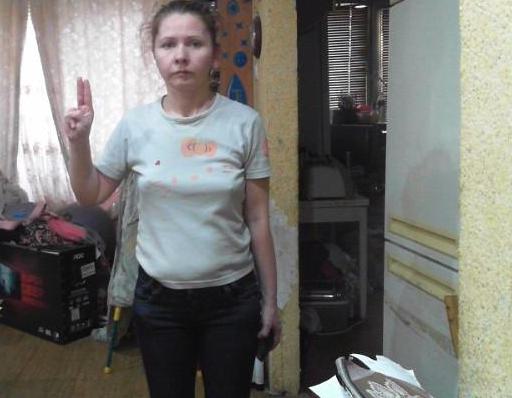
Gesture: no_gesture